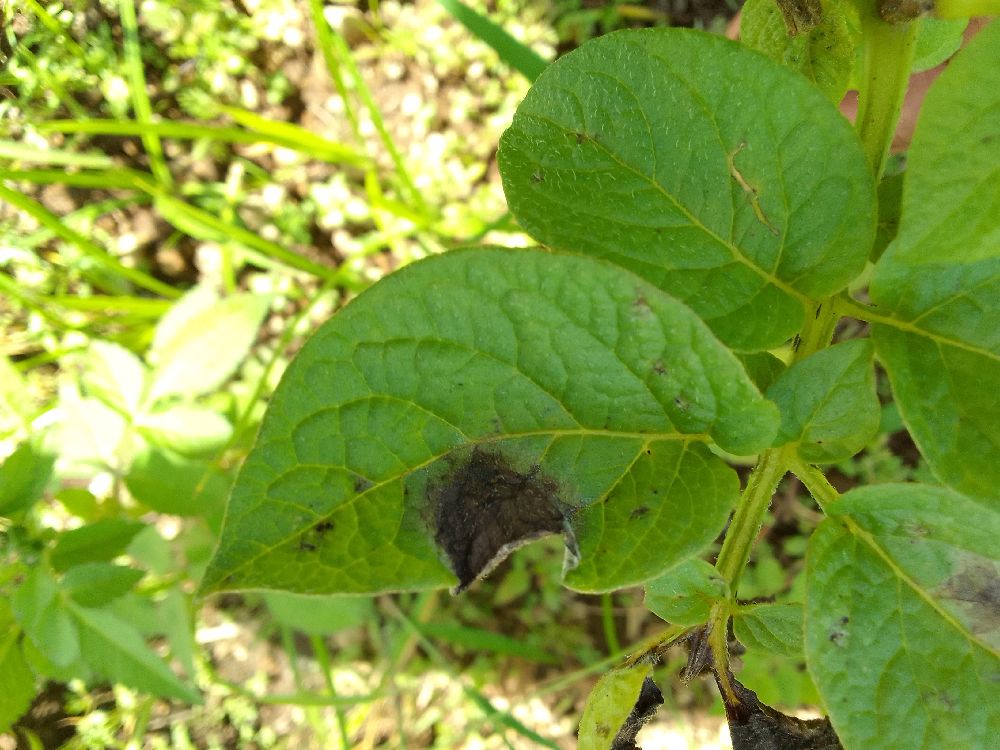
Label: Late blight